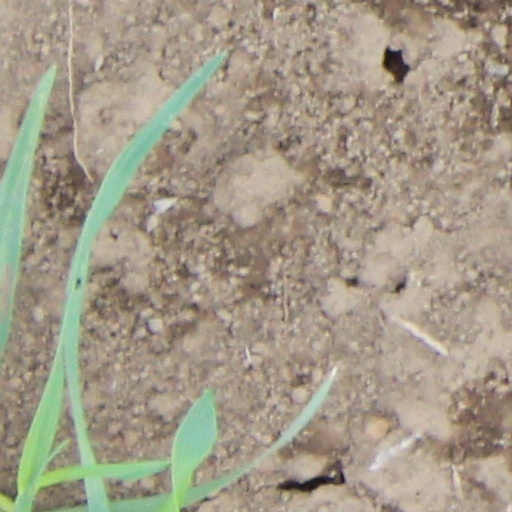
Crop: wheat